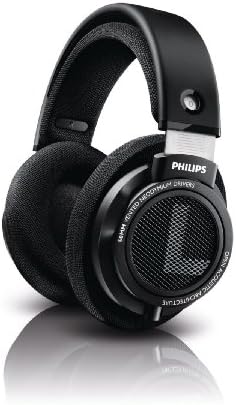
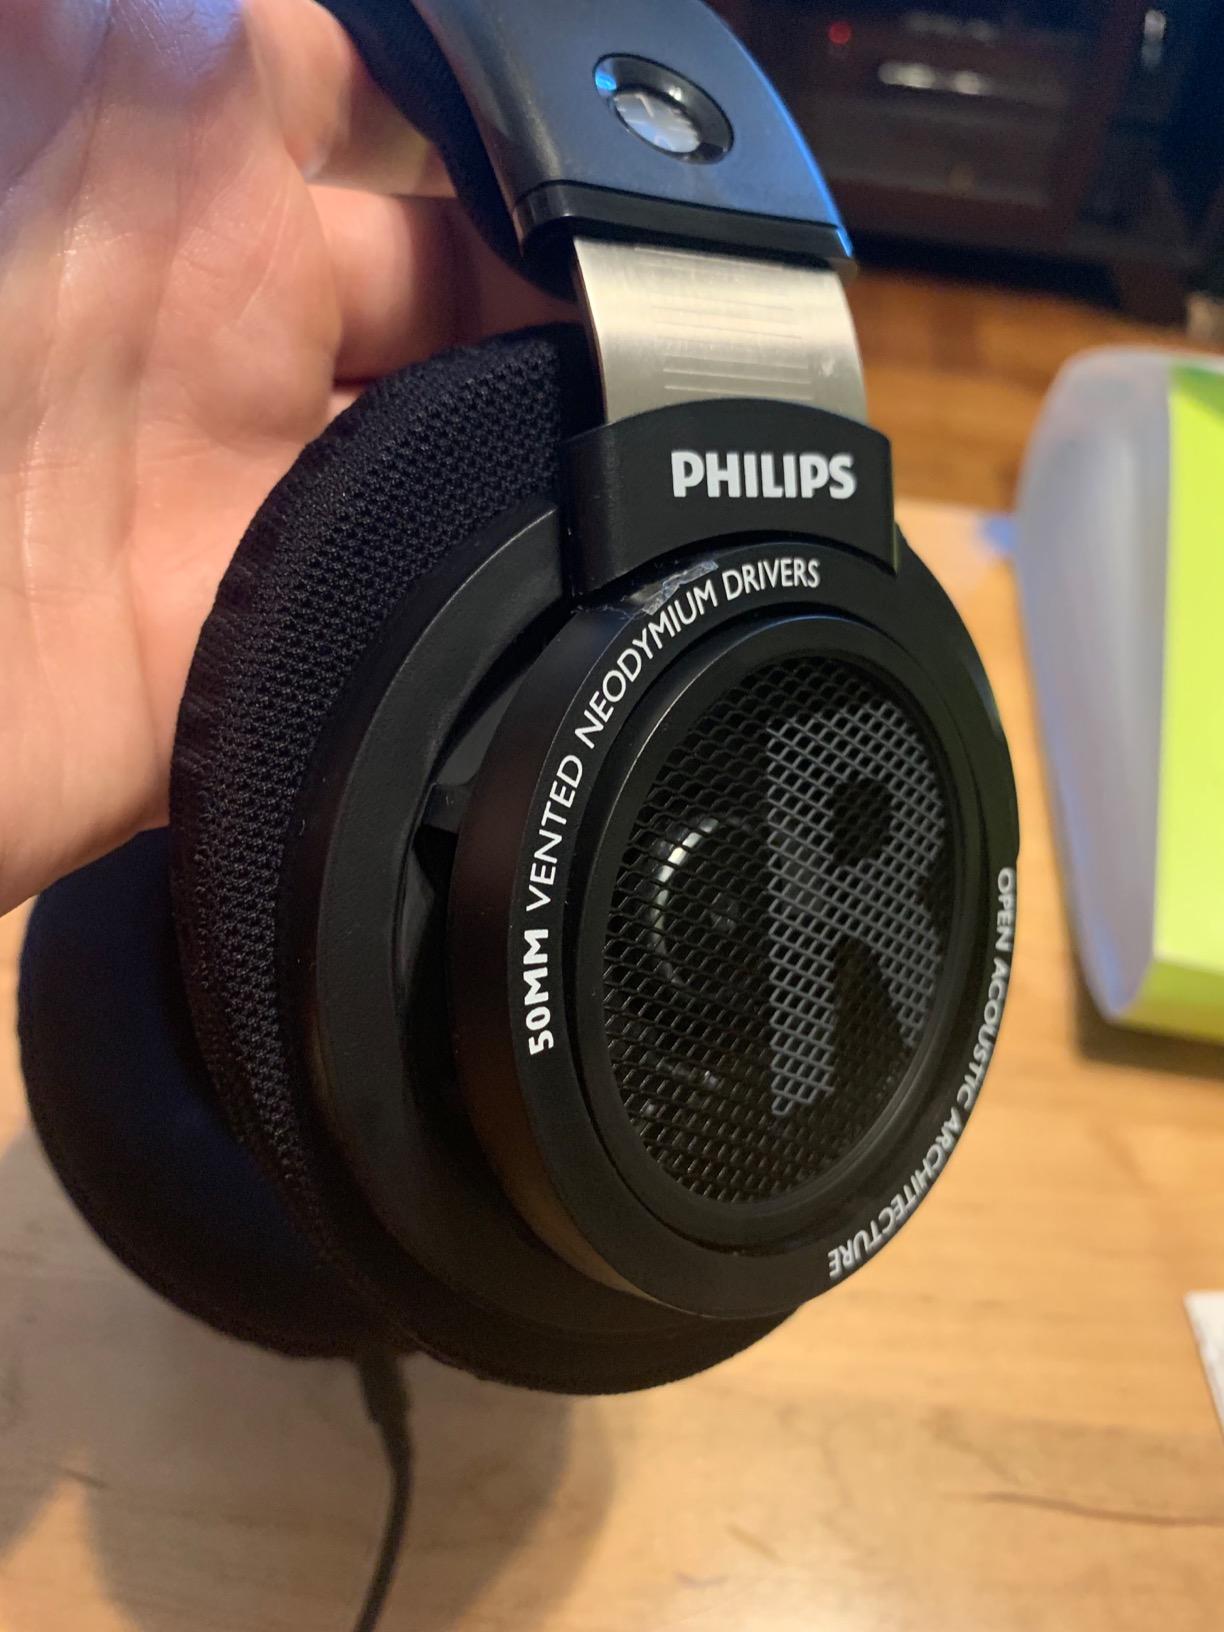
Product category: headphones
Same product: yes